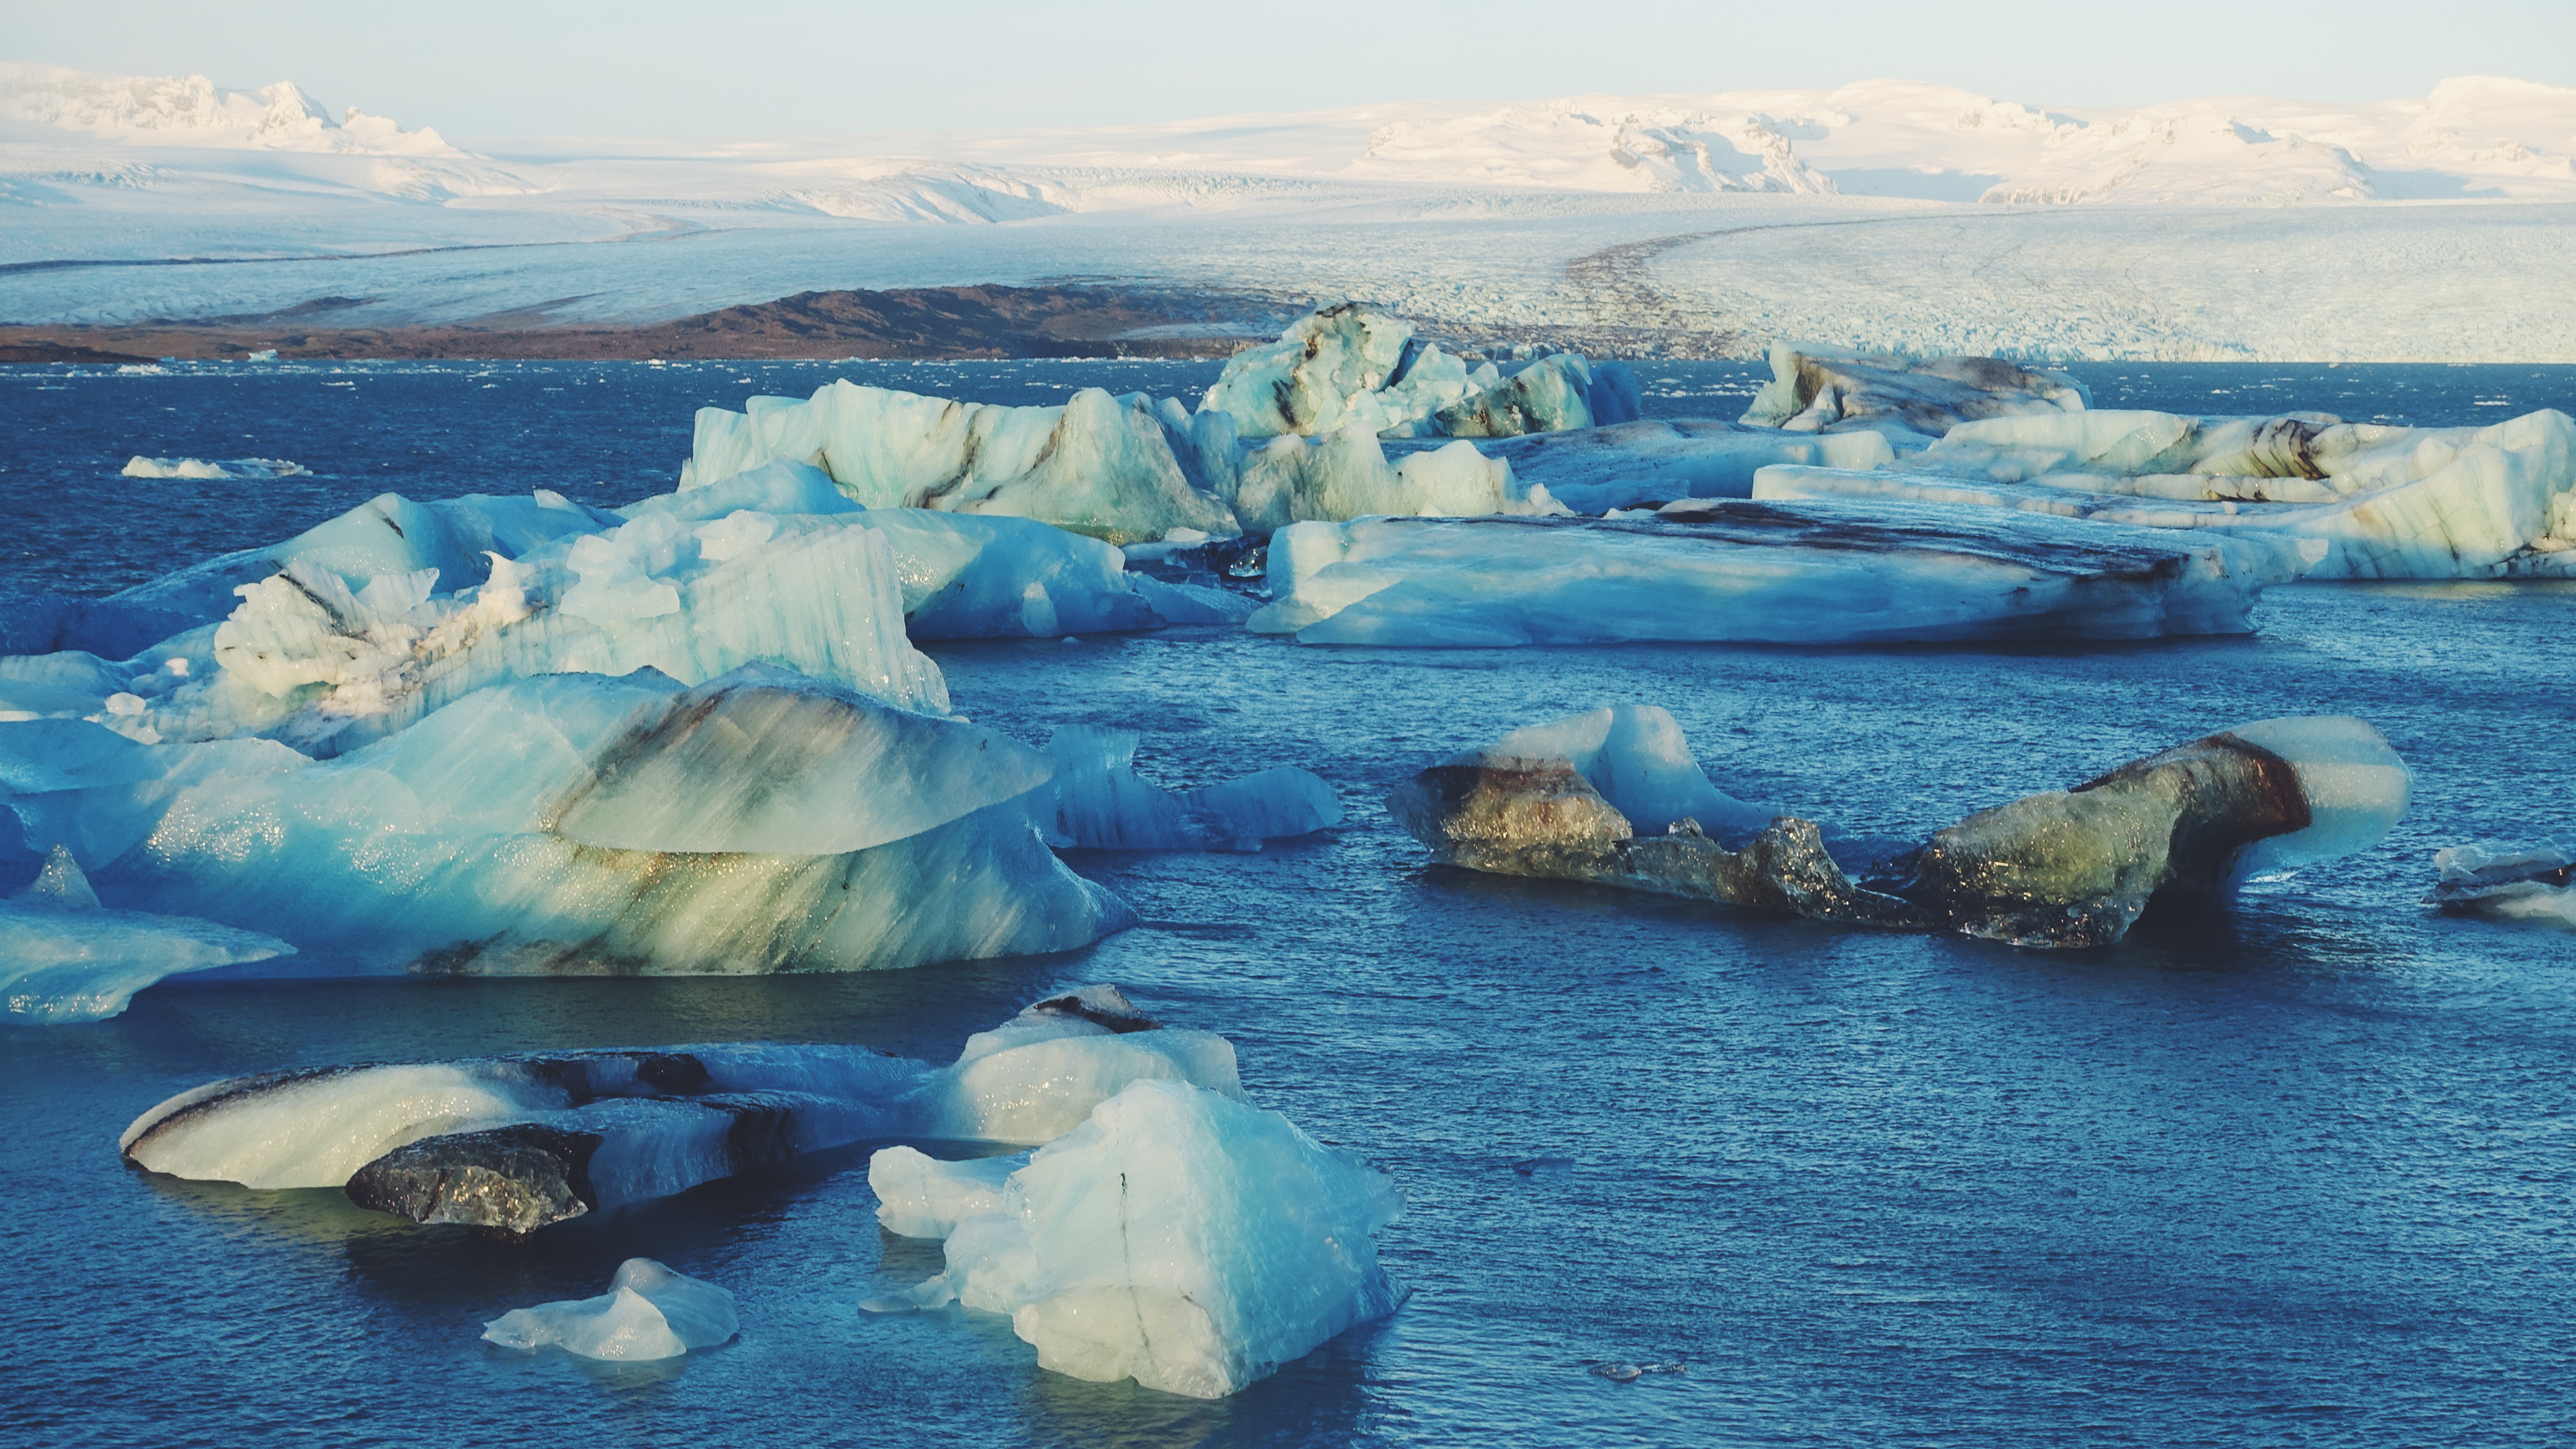
sea, water, ocean, ice, glacier, lagoon, arctic, iceberg, artic, landform, arctic ocean, geographical feature, glacial landform, ice cap, sea ice, polar ice cap